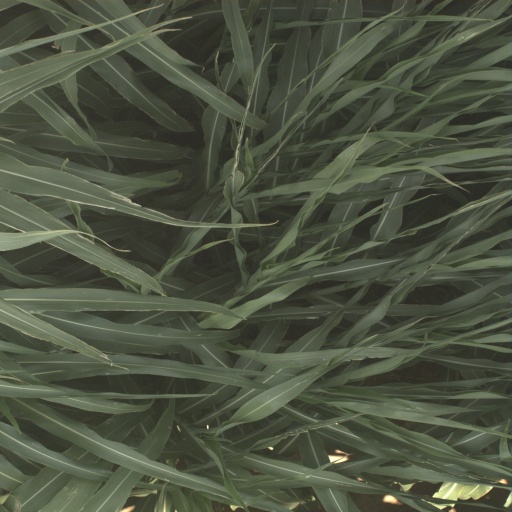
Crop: sorghum